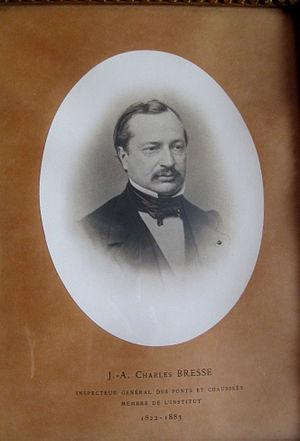
Portrait de Jacques Antoine Charles BRESSE
Jacques Antoine Charles Bresse est un ingénieur en chef des ponts et chaussées français né à Vienne le 9 octobre 1822, et mort à Paris le 22 mai 1883.